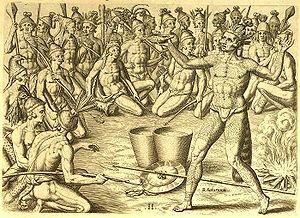
La tribu Saturiwa est une chefferie de la Nation Timucua installée sur les rives du fleuve Saint Johns en Floride. Les Saturiwa furent les alliés Amérindiens des Français lors de la fondation de la colonie de la Floride française au XVIᵉ siècle.